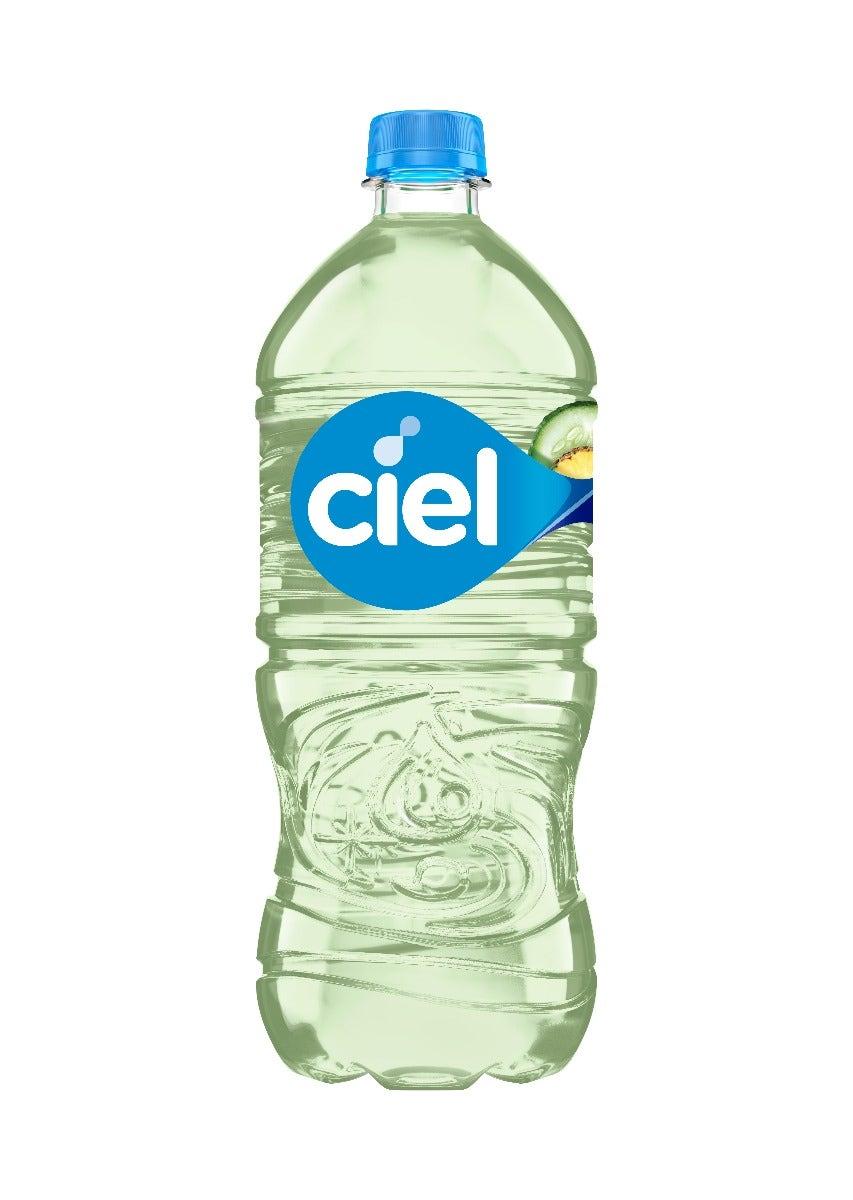
A Ciel Exprim cucumber pineapple  flavor water in a 1-liter plastic bottle